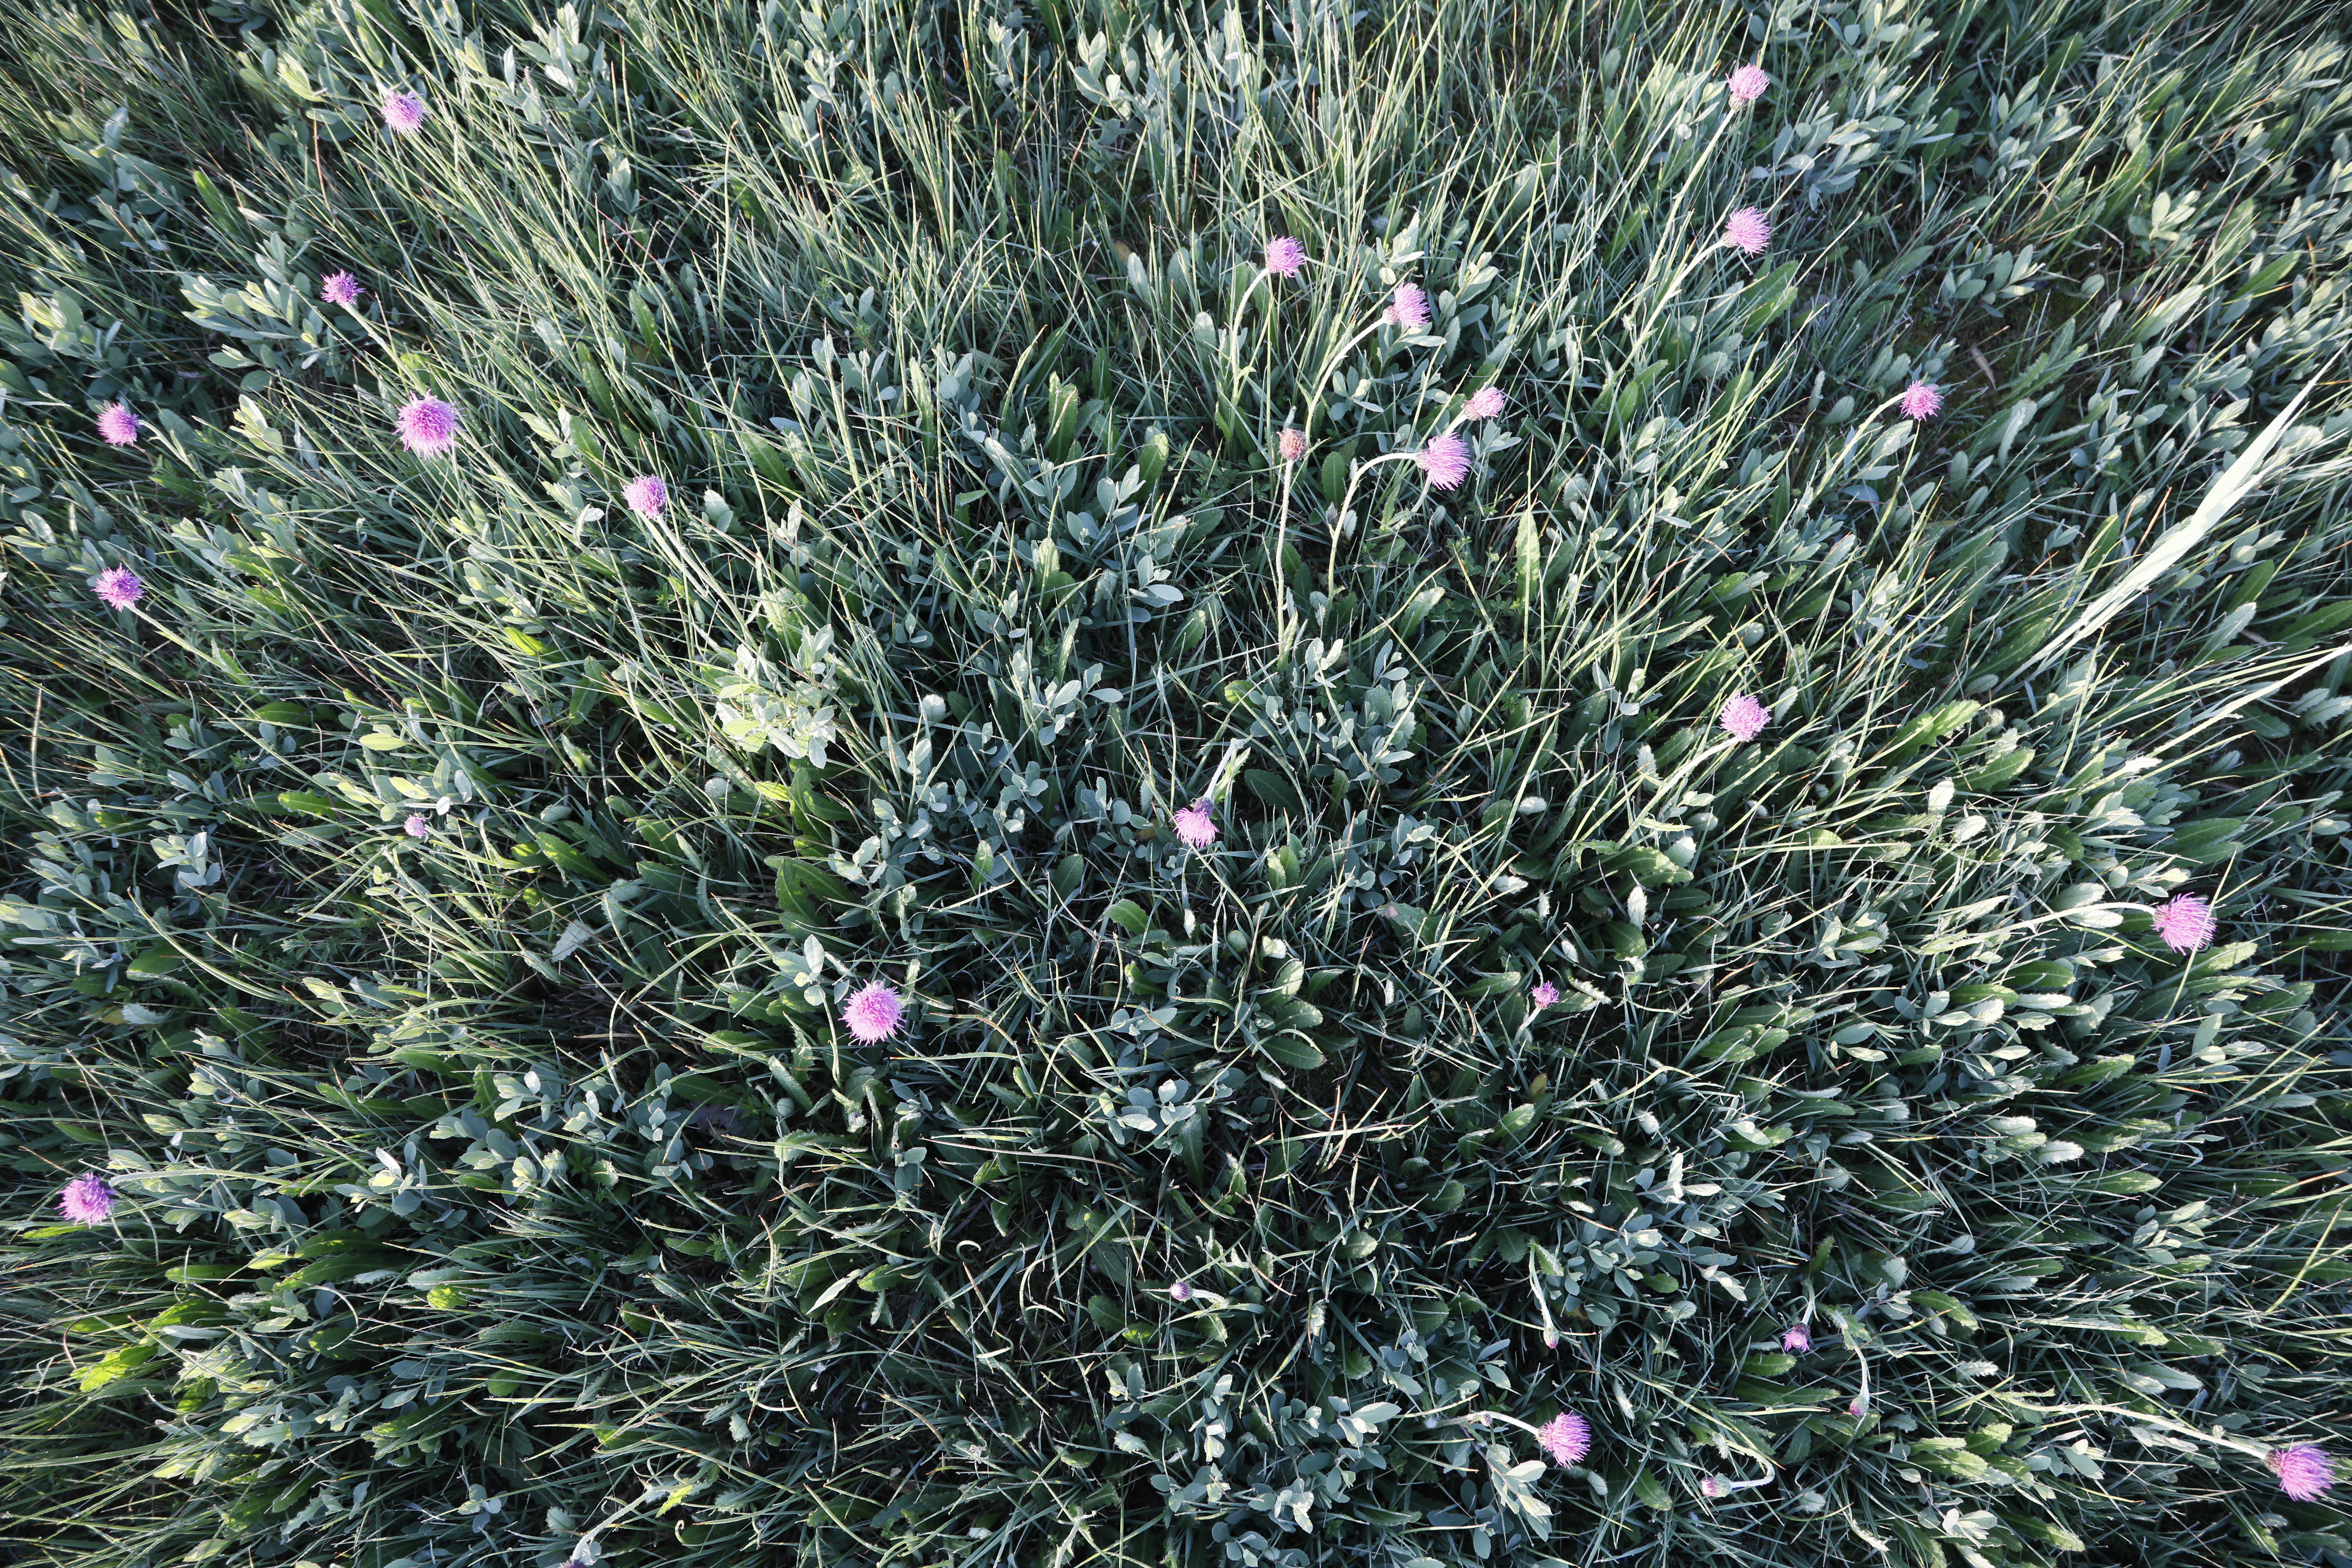
Plant species: Cirsium dissectum